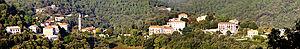
Levie, Alta Rocca (Corse) - Panorama de Levie
Levie est une commune française située dans la circonscription départementale de la Corse-du-Sud et le territoire de la collectivité de Corse. Capitale de l'Alta Rocca et de la piève de Carbini, le village abrite le musée départemental de l'Alta Rocca.